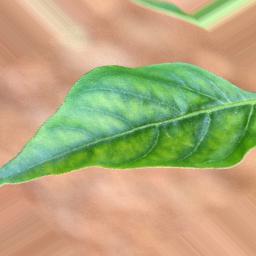
Label: healthy